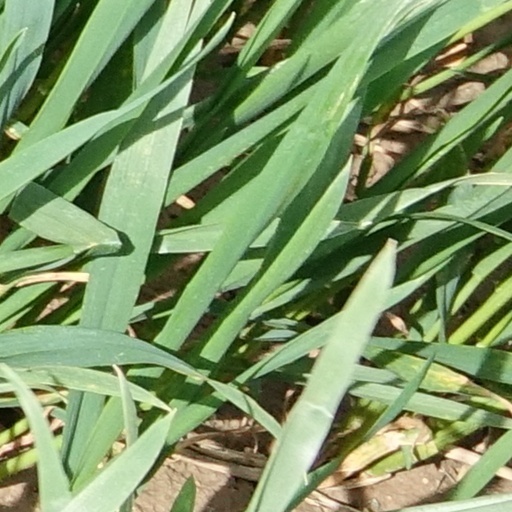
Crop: wheat